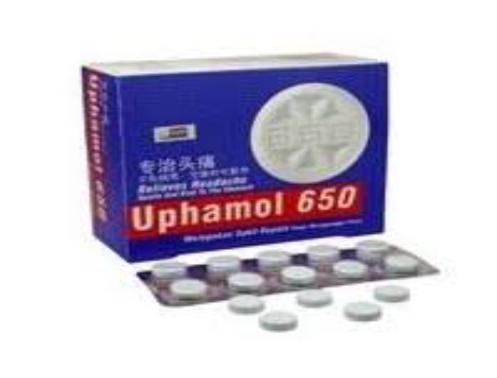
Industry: Medical